Round Australia Trial

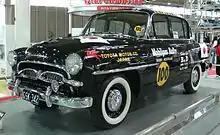
The Toyopet Crown which placed 47th overall in the 1957 Mobilgas Rally. It was crewed by Kunio Kaminomura, Kojiro Kondo and Lindsay Hedley.

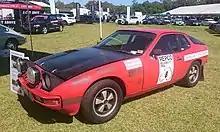
The Porsche 924 in which Jürgen Barth and Roland Kushmaul placed ninth outright and won their class in the 1979 Repco Reliability Trial

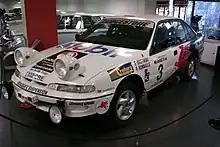
The Holden VR Commodore in which Ed Ordynski and Ross Runnalls won the 1995 Mobil 1 Trial

This major event had its origin in a series of car trials staged in New South Wales, sponsored by the (British) REDeX brand of oil additive, and organised by the Australian Sporting Car Club of Sydney. The contest was not a race, but points were lost through late arrival at checkpoints, through condition of the vehicle at the finish line, and other factors.